Ginger and Cinnamon

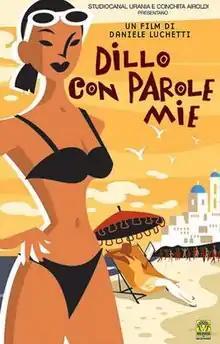
Italian film poster

Ginger and Cinnamon or Dillo con parole mie is a 2003 Italian comedy film directed by Daniele Luchetti. It was filmed in Greece, on the Ios Island.